Madonna and Child (Gentile da Fabriano, Perugia)

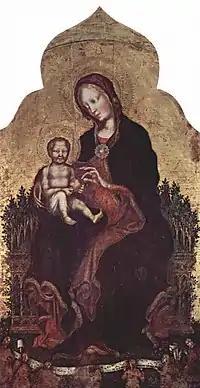
Detail of the painting before restoration

Madonna and Child is a tempera on panel painting of the enthroned Madonna and Child by the Italian late medieval artist Gentile da Fabriano. At its base are small angel musicians. It is now in the Galleria Nazionale dell'Umbria in Perugia.